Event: Nepal Earthquake
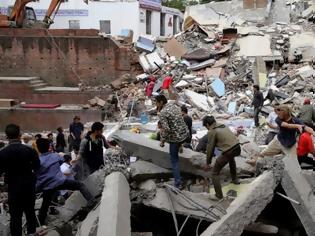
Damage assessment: damage